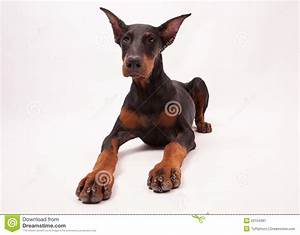
Label: dog